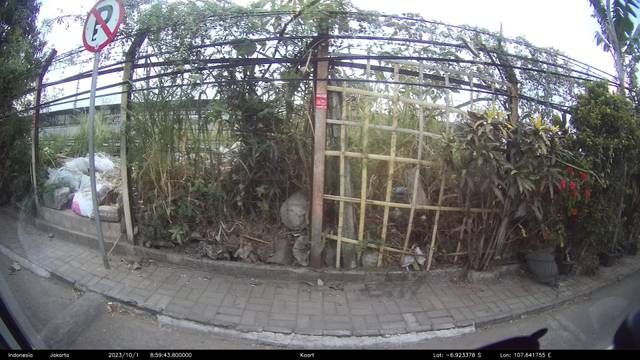
Region: Indonesia
Coordinates: -6.923, 107.642